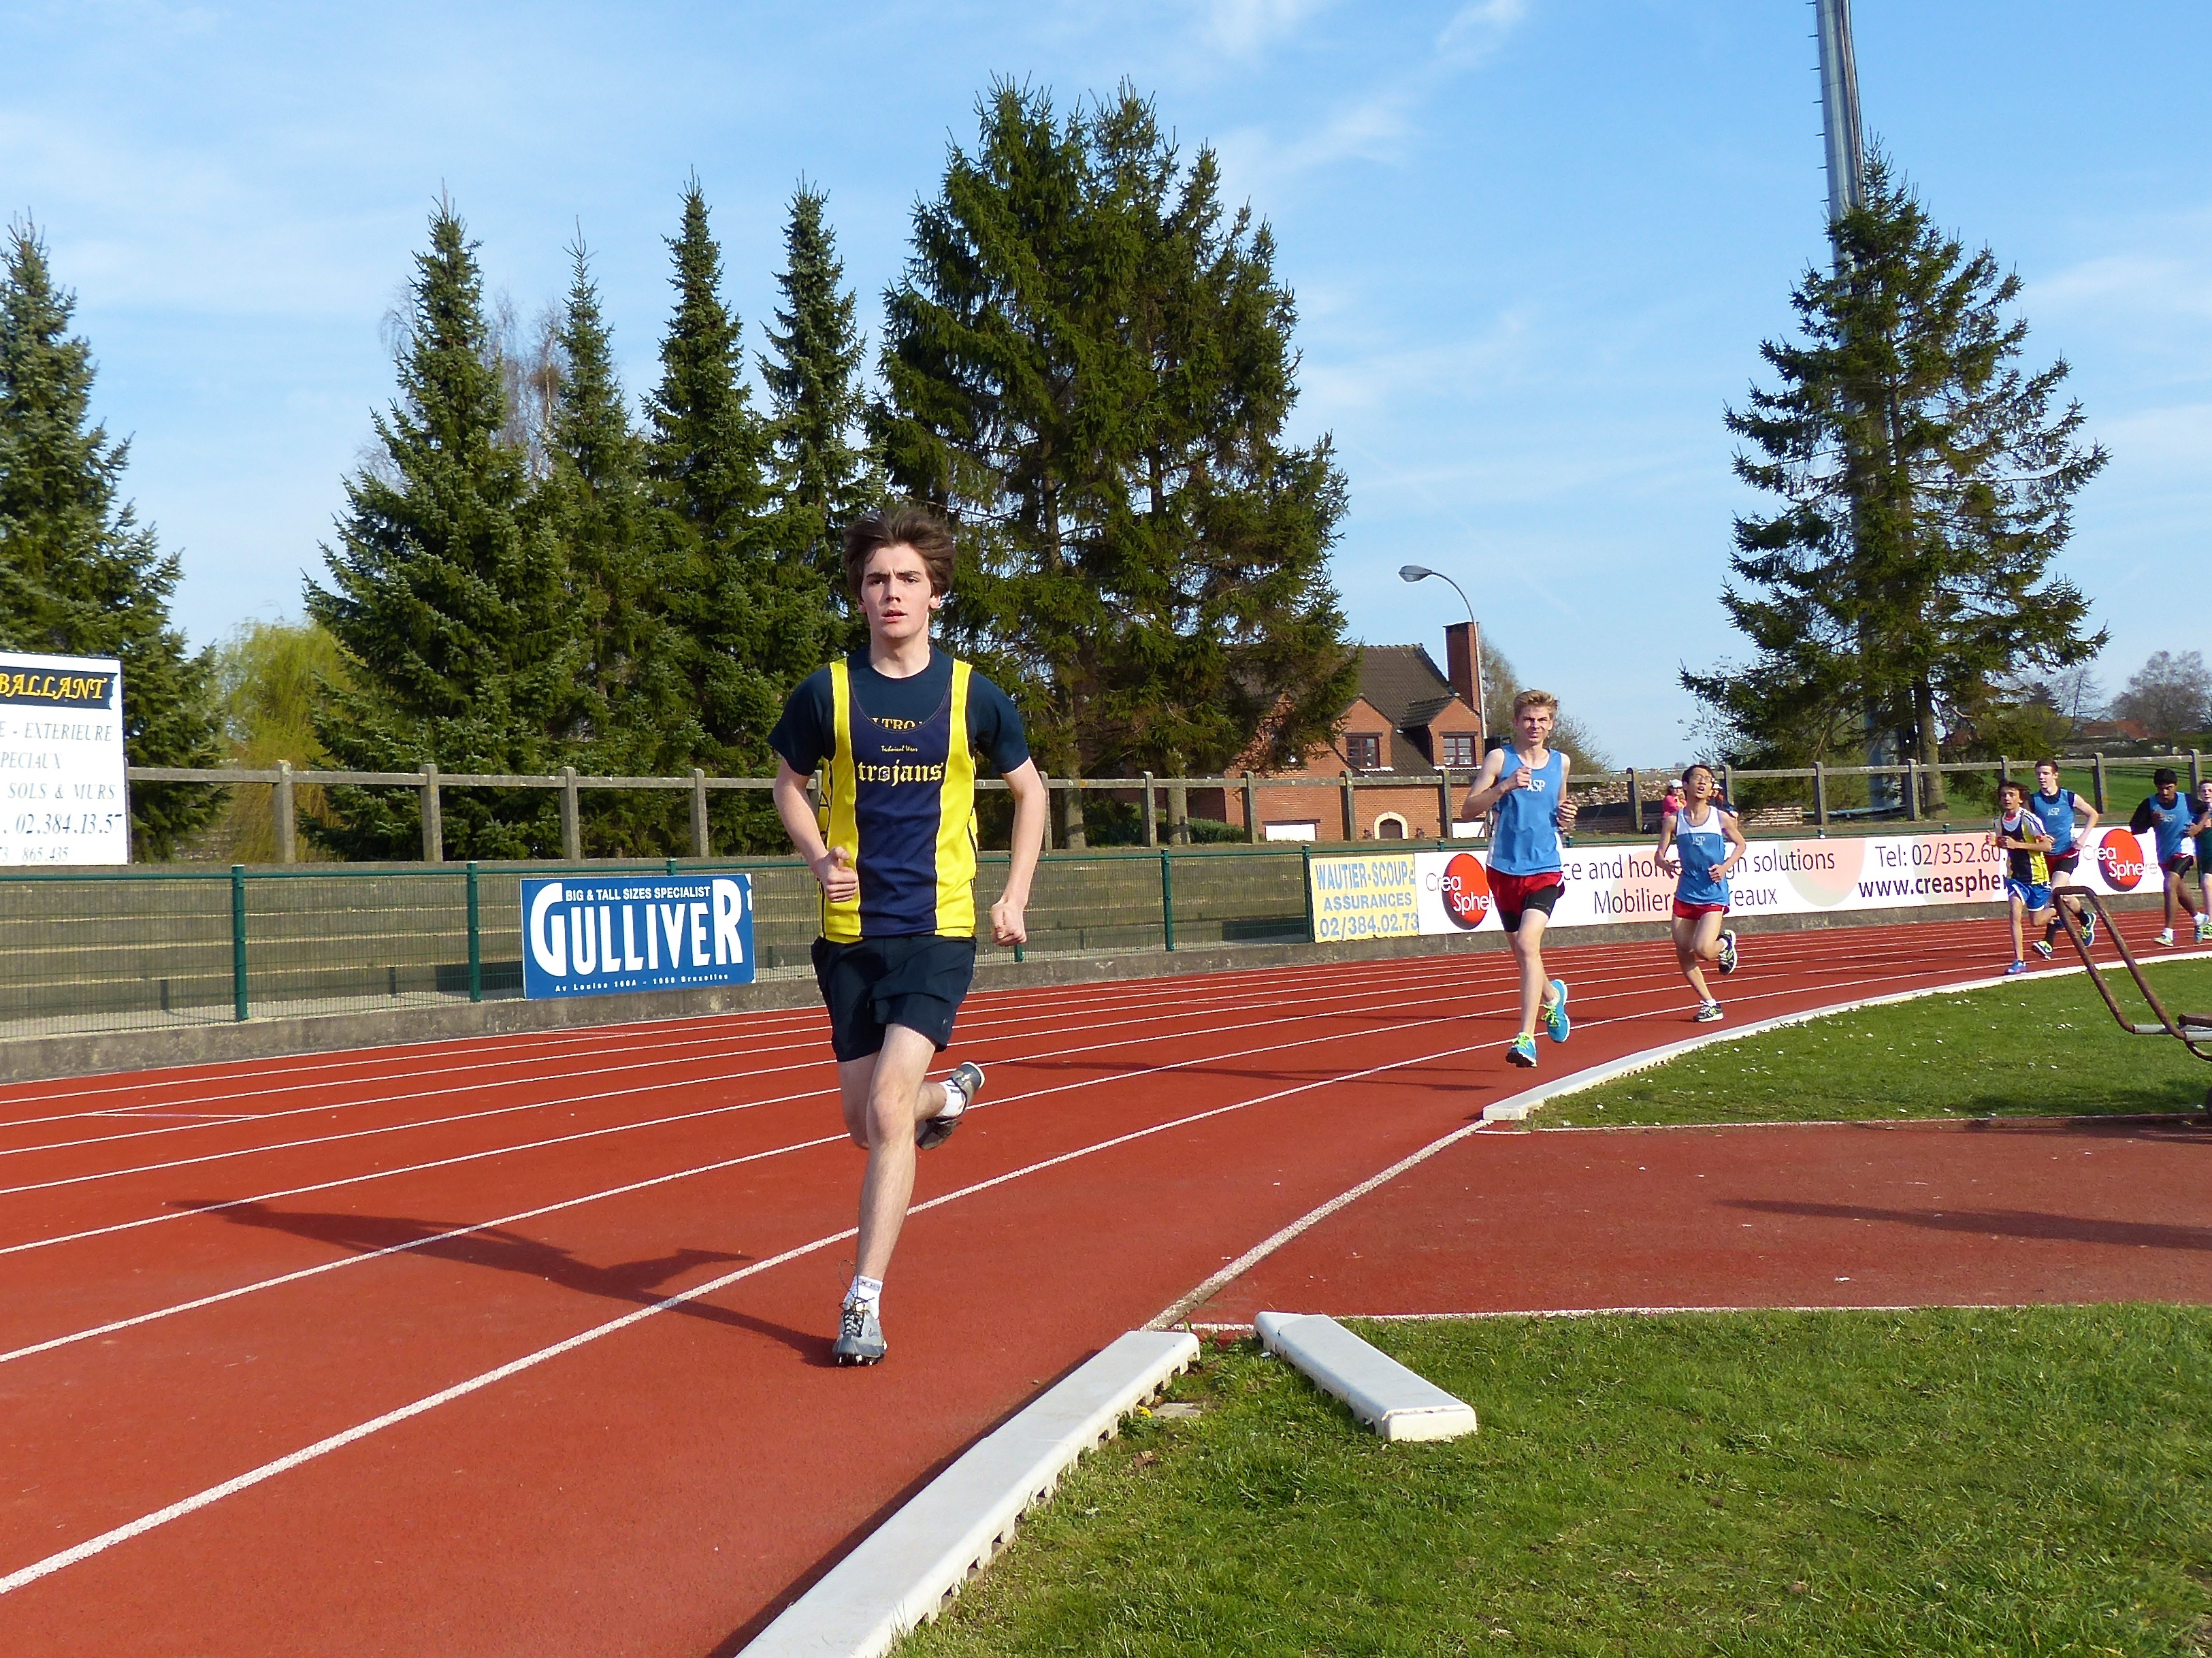
girl, track, sport, boy, running, run, jumping, runner, belgium, race, competition, team, sports, highschool, athletics, meet, waterloo, sprint, trackfield, trackandfield, physical exercise, human action, track and field athletics, middle distance running, 800 metres